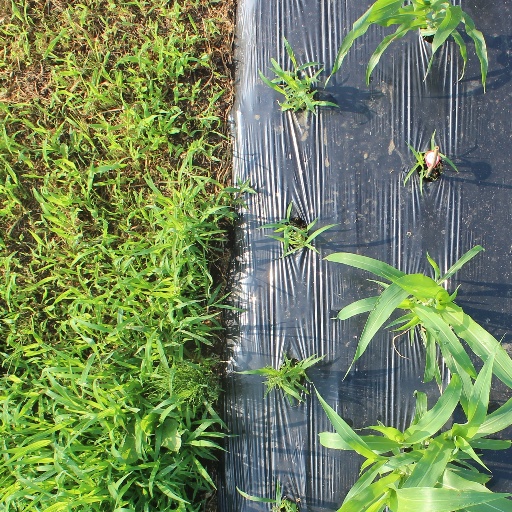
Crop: sorghum